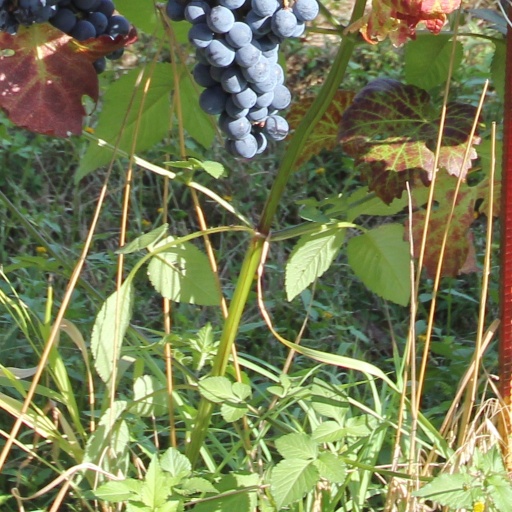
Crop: grape